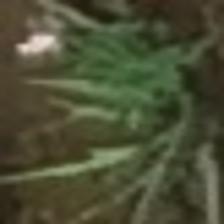
Label: clustered